List of ATR 42 operators

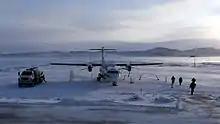
First Air ATR 42–300 in Ikpiarjuk (Arctic Bay), Nunavut Canada in 2012

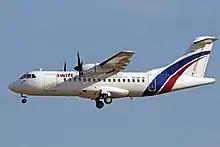
Swiftair ATR 42-300F at Palma de Mallorca Airport in 2012

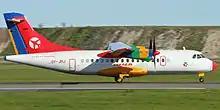
Danish Air Transport ATR 42-320 at Copenhagen Airport in 2007

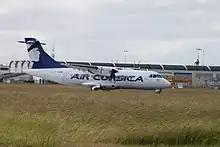
Air Corsica ATR 42-500 at Saint-Nazaire Montoir Airport in 2019

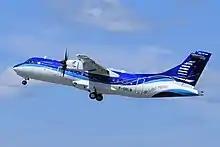
Air Saint Pierre ATR 42-600 in 2021

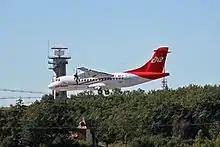
Air Tahiti ATR 42-600 at Toulouse-Blagnac Airport in 2013

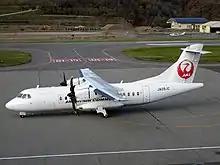
Japan Air Commuter ATR 42-600

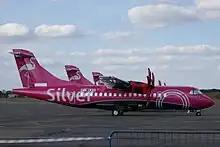
Silver Airways ATR 42-600

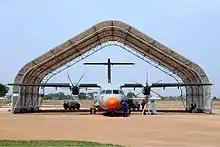
Nigerian Air Force ATR-42 Surveyor

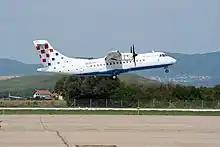
Croatia Airlines ATR 42-300QC

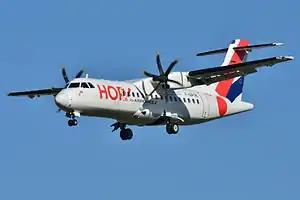
Air France Hop ATR 42-500 at Toulouse-Blagnac Airport in 2013

In July 2017, 232 ATR 42s were in airline service and 10 were in order backlog: 106 in Americas, 67 in Europe, 38 in Asia, Pacific and the Middle East, and 21 in Africa.